Giovanni Battista Cipriani

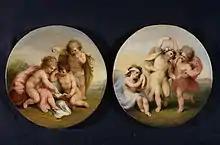
"Pair of Tondos with Putti". Oil on canvas, 26,5 cm diameter each. Collezione M (private collection) Rome.

Cipriani was a founder member (1768) of the Royal Academy, and designed its diploma, which was engraved by Francesco Bartolozzi. In recognition of his services in this respect the members presented him with a silver cup with a commemorative inscription in 1769. He was much employed by publishers, for whom he made drawings in pen and ink, sometimes coloured. His friend Bartolozzi engraved most of them. Cipriani made some engravings, including "The Death of Cleopatra", after Benvenuto Cellini; "The Descent of the Holy Ghost", after Gabbiani; and portraits for Thomas Hollis's memoirs, 1780. He painted allegorical designs for the Gold State Coach and the Lord Mayor of London's State Coach, built in 1762 and 1757 respectively in 1782, and repaired Antonio Verrio's paintings at Windsor and Peter Paul Rubens's ceiling in the Banqueting House at Whitehall.